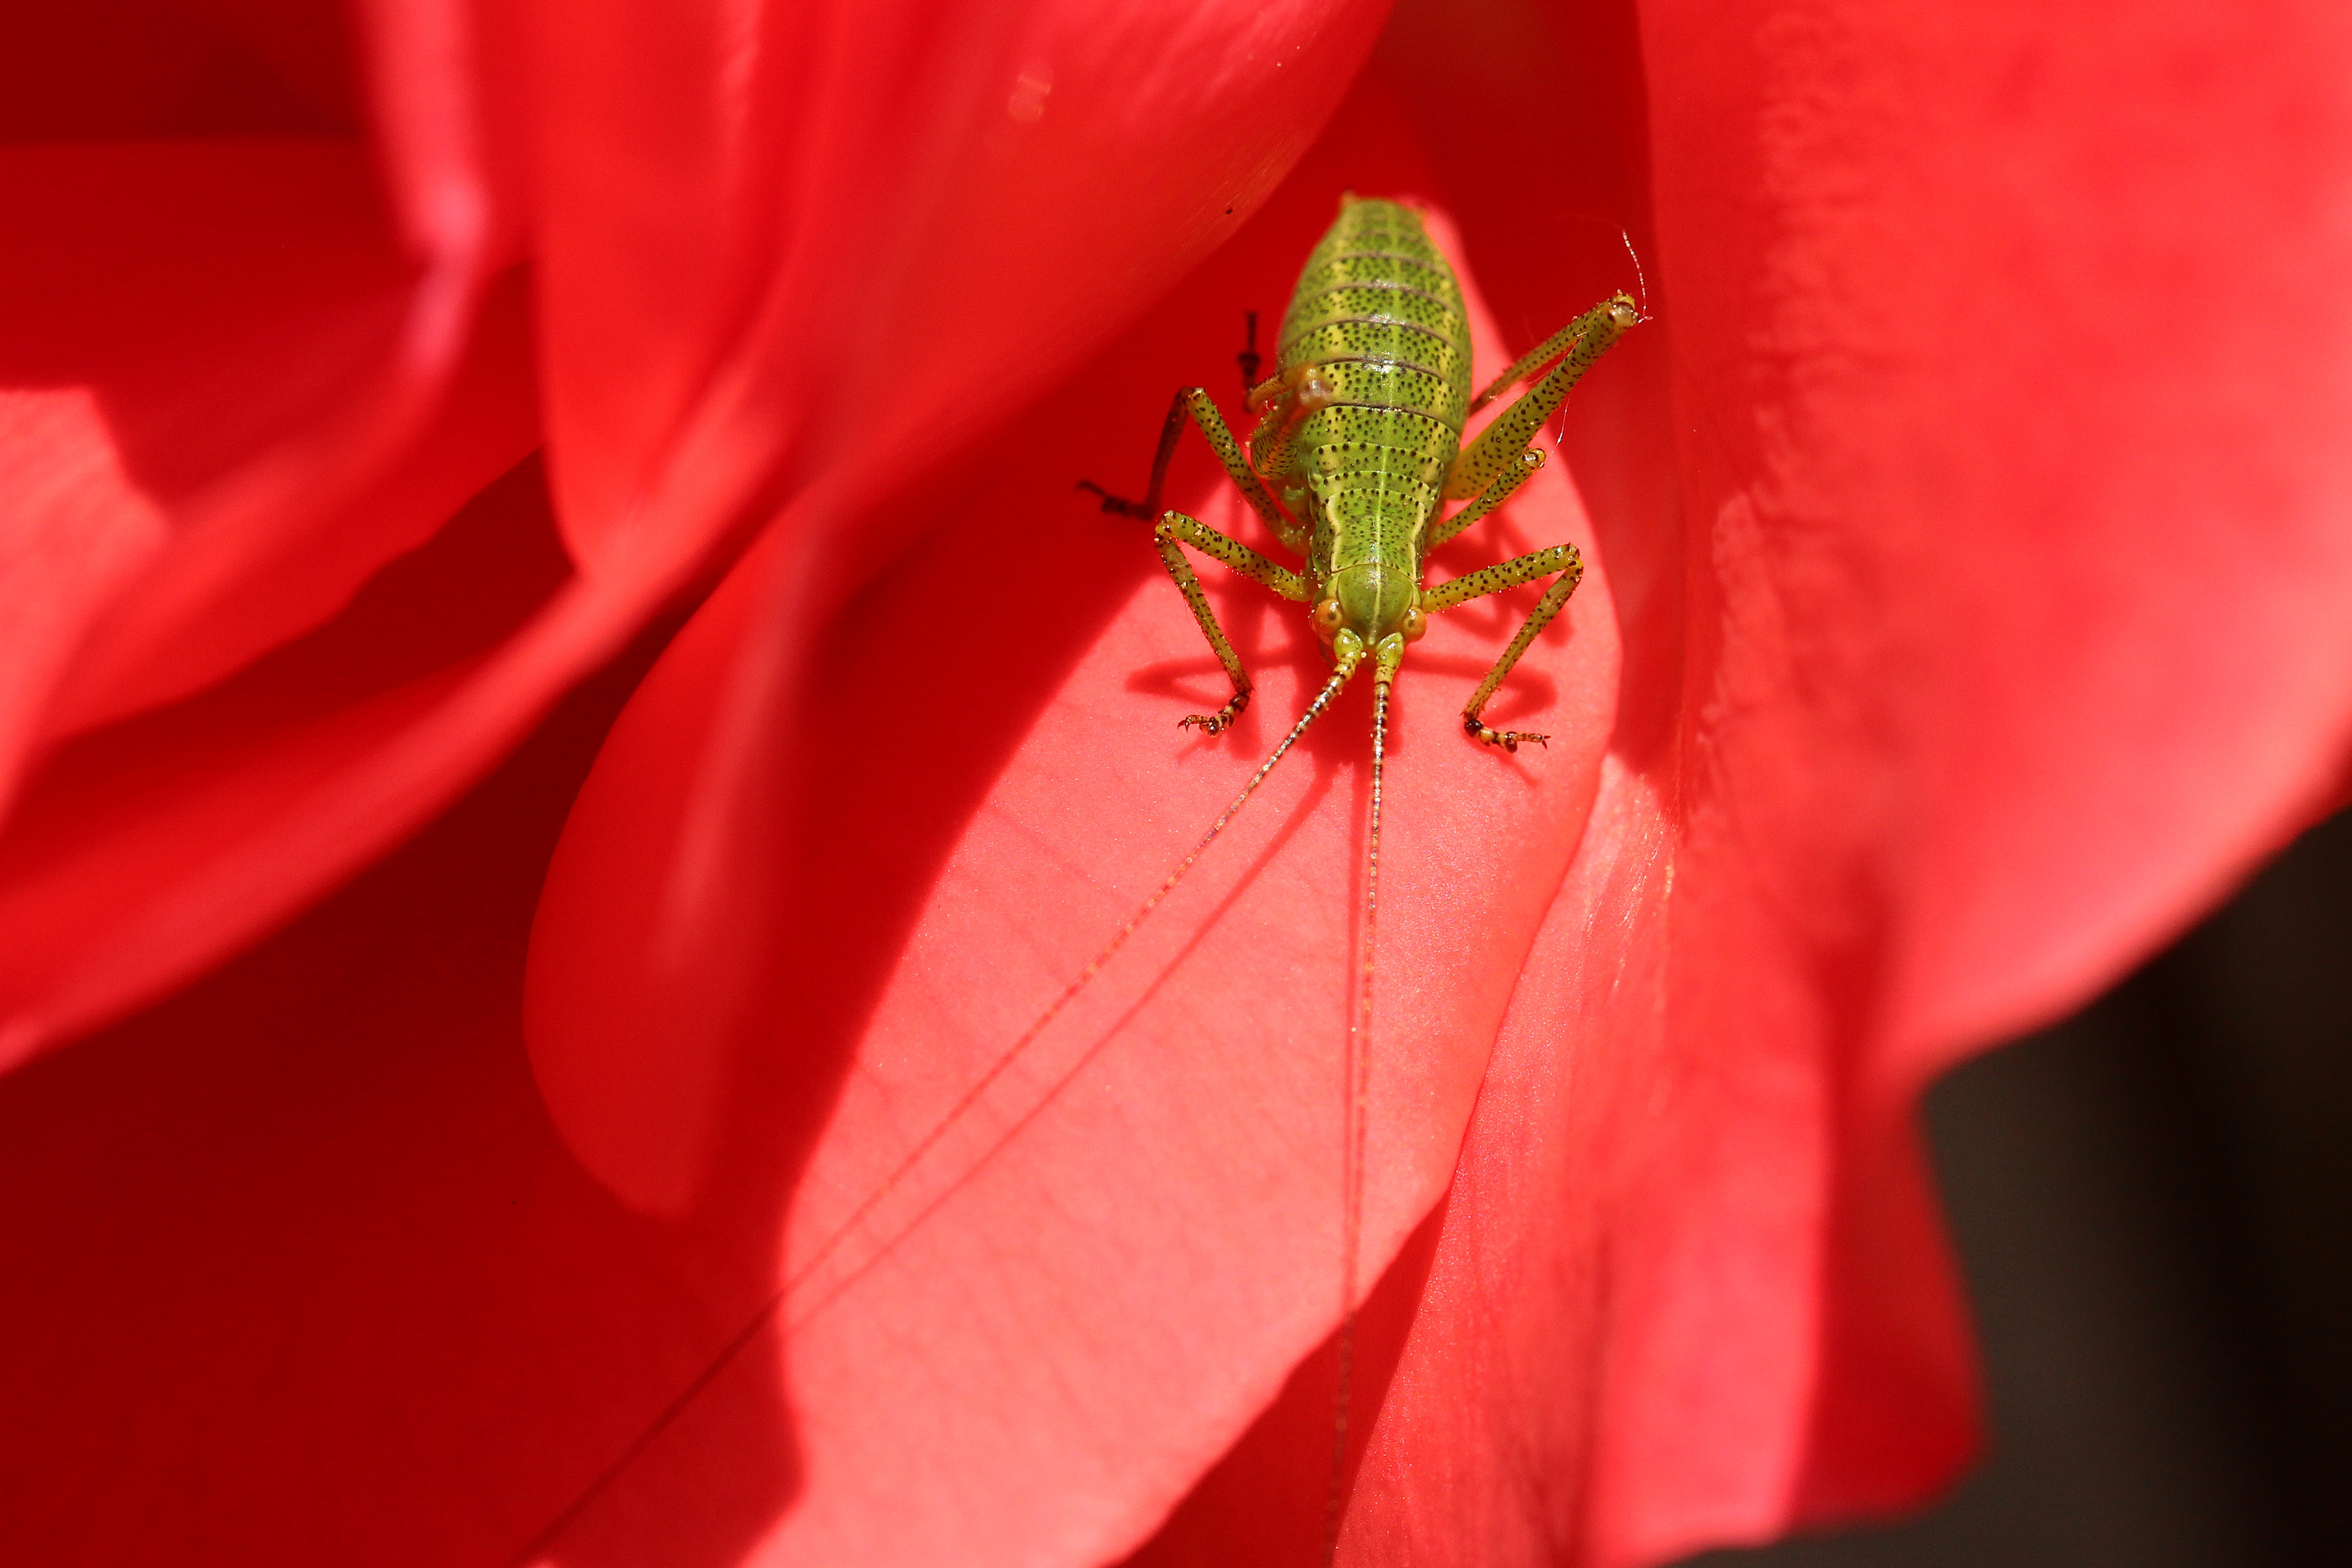
nature, plant, photography, leaf, flower, petal, animal, rose, green, red, insect, macro, pink, close, flora, grille, close up, grasshopper, viridissima, macro photography, flowering plant, land plant